Olavshallen Concert Hall

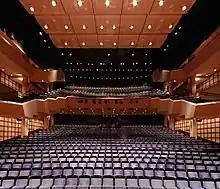
The Large Hall, Olavshallen

Olavshallen ( or Olav Concert Hall) was built in 1989 as a concert hall and is named after a historical tradition in Trondheim, Norway, the St. Olav tradition. The foundation stone was laid by HM King Olav V 22 July 1988. Olavshallen opened for its first concert 17 September 1989 with jazz pianist Oscar Peterson and the official opening was held on 21 September.